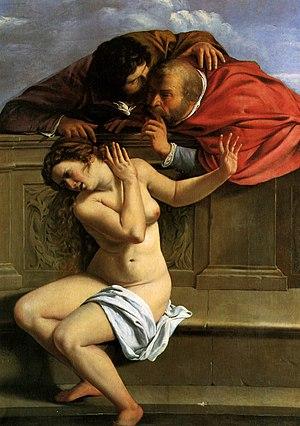
Artemisia Lomi Gentileschi, née le 8 juillet 1593 à Rome et morte à Naples vers 1652, est une artiste peintre italienne de l'école caravagesque.